Farringdon station

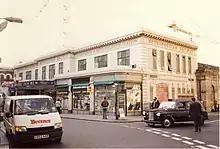
The station frontage carrying the name Farringdon & High Holborn, 1989.

The station was opened on 10 January 1863 as the terminus of the original Metropolitan Railway, the world's first underground metro line. The station, initially named Farringdon Street, was originally a short distance from the present station building. The line ran from the Farringdon area to , a distance of .